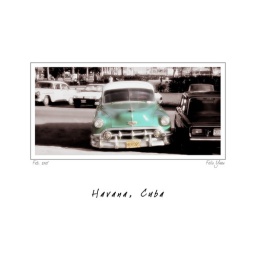
The roads in Havana are &amp;quot;littered&amp;quot; with cars of this era.